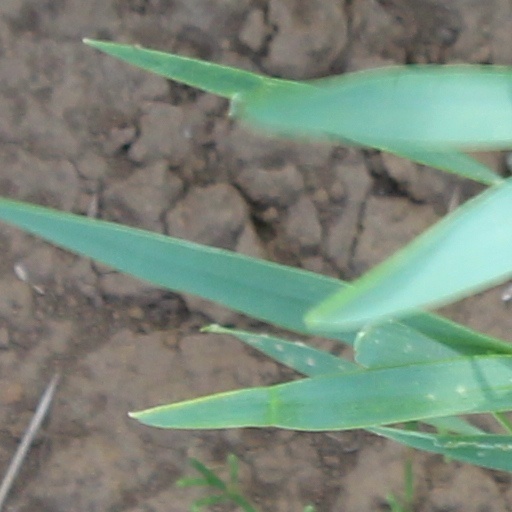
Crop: wheat